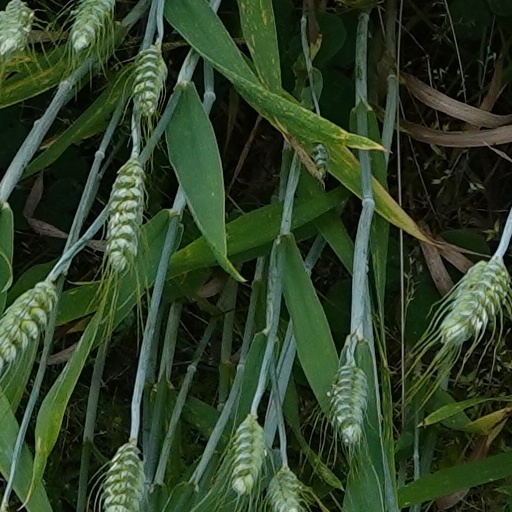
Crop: wheat